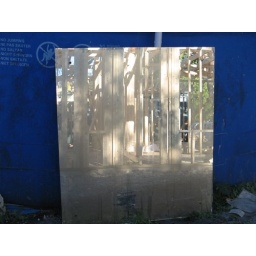
A salvaged bathroom mirror propped up against the pool reflecting the back elevation of the house.